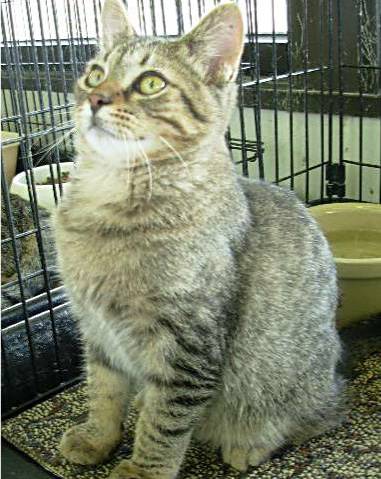
Label: cat